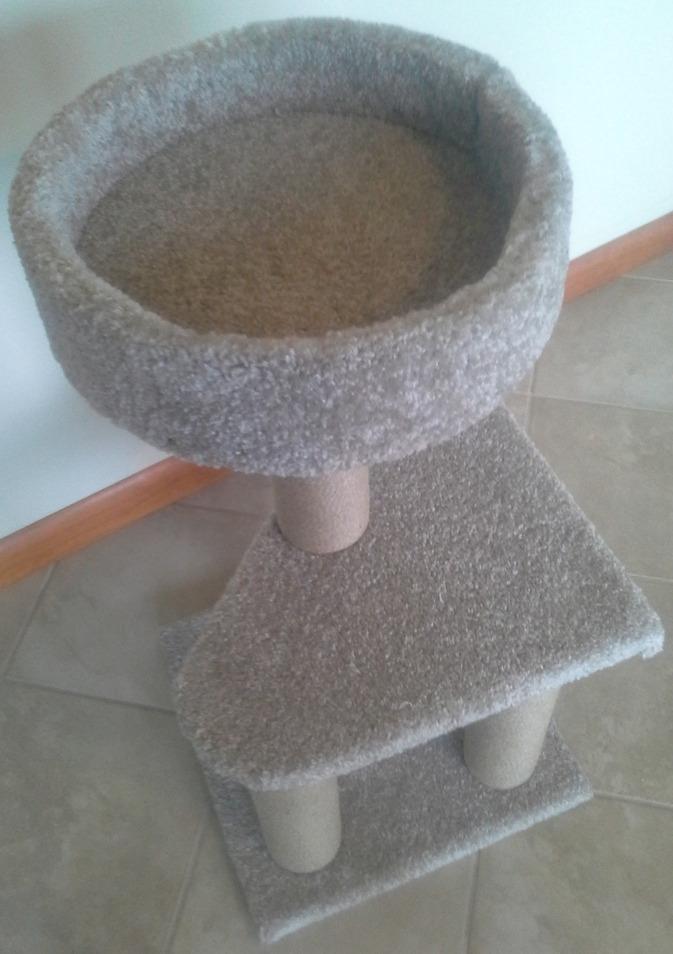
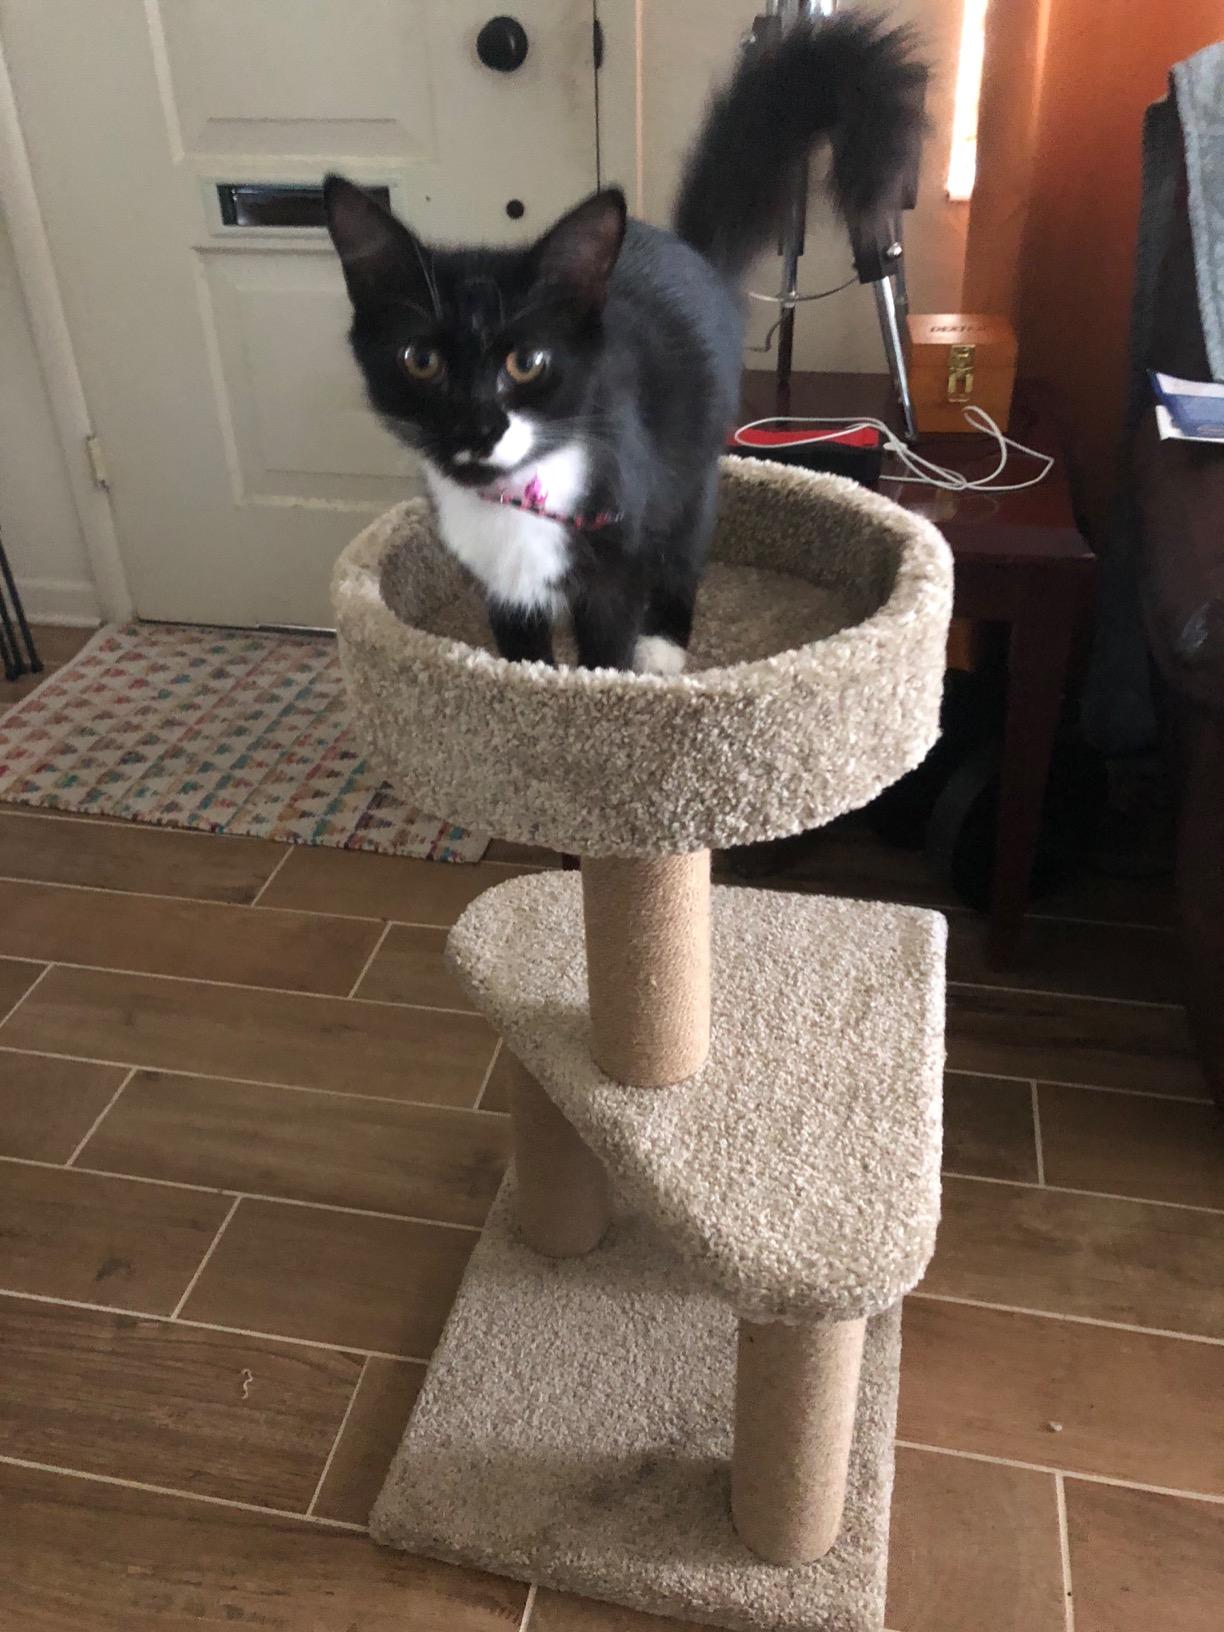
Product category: items_cat tree
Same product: yes